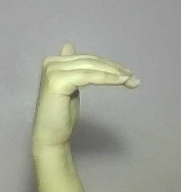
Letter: khaa